Bundaberg Central State School

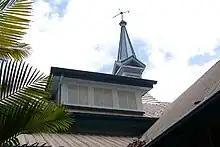
Weather vane on finial, 2006

Each block is timber-framed, lowset on brick piers with timber chamferboard wall cladding. The steeply pitched gable roofs are clad in modern rib-and-pan metal roof sheeting. The roof of the central block has four dormer windows and a large ventilation spire with weather vane finial. The gable end walls feature decorative brackets and timberwork, and have triangular ventilation panels of fixed timber louvres at the gable peak. Decorative timber brackets also support the eaves and window hoods of the former teachers' rooms.